Linda Christensen

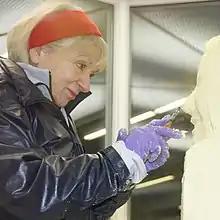
Christensen working at the Minnesota State Fair in 2017

The butter carving booth is one of the most popular exhibits at the state fair. The princess's family and friends stand around the rotating cooler as Christensen carves her sculpture. While she carves their faces, the princesses hold a microphone and answers question from the public about life on a dairy farm. In between interviews, Christensen talks to the princesses about boys, her children and her grandchildren. She likes working with butter as a medium because it's forgiving and can be "squished" into any form. It's also an attractive, eye-catching surface. She said the salted butter is much nicer to carve than the unsalted butter. Freezing the butter before carving leaves the image looking flaky. She uses a number of tools to mold and shape the butter, such as a long sharp floss-like cord, a number of knives and a 5-gallon pail to put the scraps in for the princesses to take home. She said in one of her interviews with The Wall Street Journal that this job was too big for a butter knife. She uses a similar style to Michelangelo who chipped away at his images. She plans to continue the butter sculpting at the Minnesota State Fair until she is no longer able to use her fingers. Christensen's legacy helped lead to the creation of the Butter-fy Yourself Facebook App in 2010. The app transforms a simple Facebook profile photo into one of six butter personalities, including a dairy princess, a butter hippie, a butter cow, a butter liberty, butter bouffant and butter up, a baseball player.